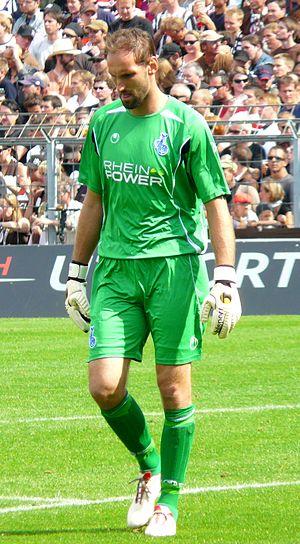
Tom Starke est un footballeur allemand qui évolue au Bayern Munich au poste de gardien de but.